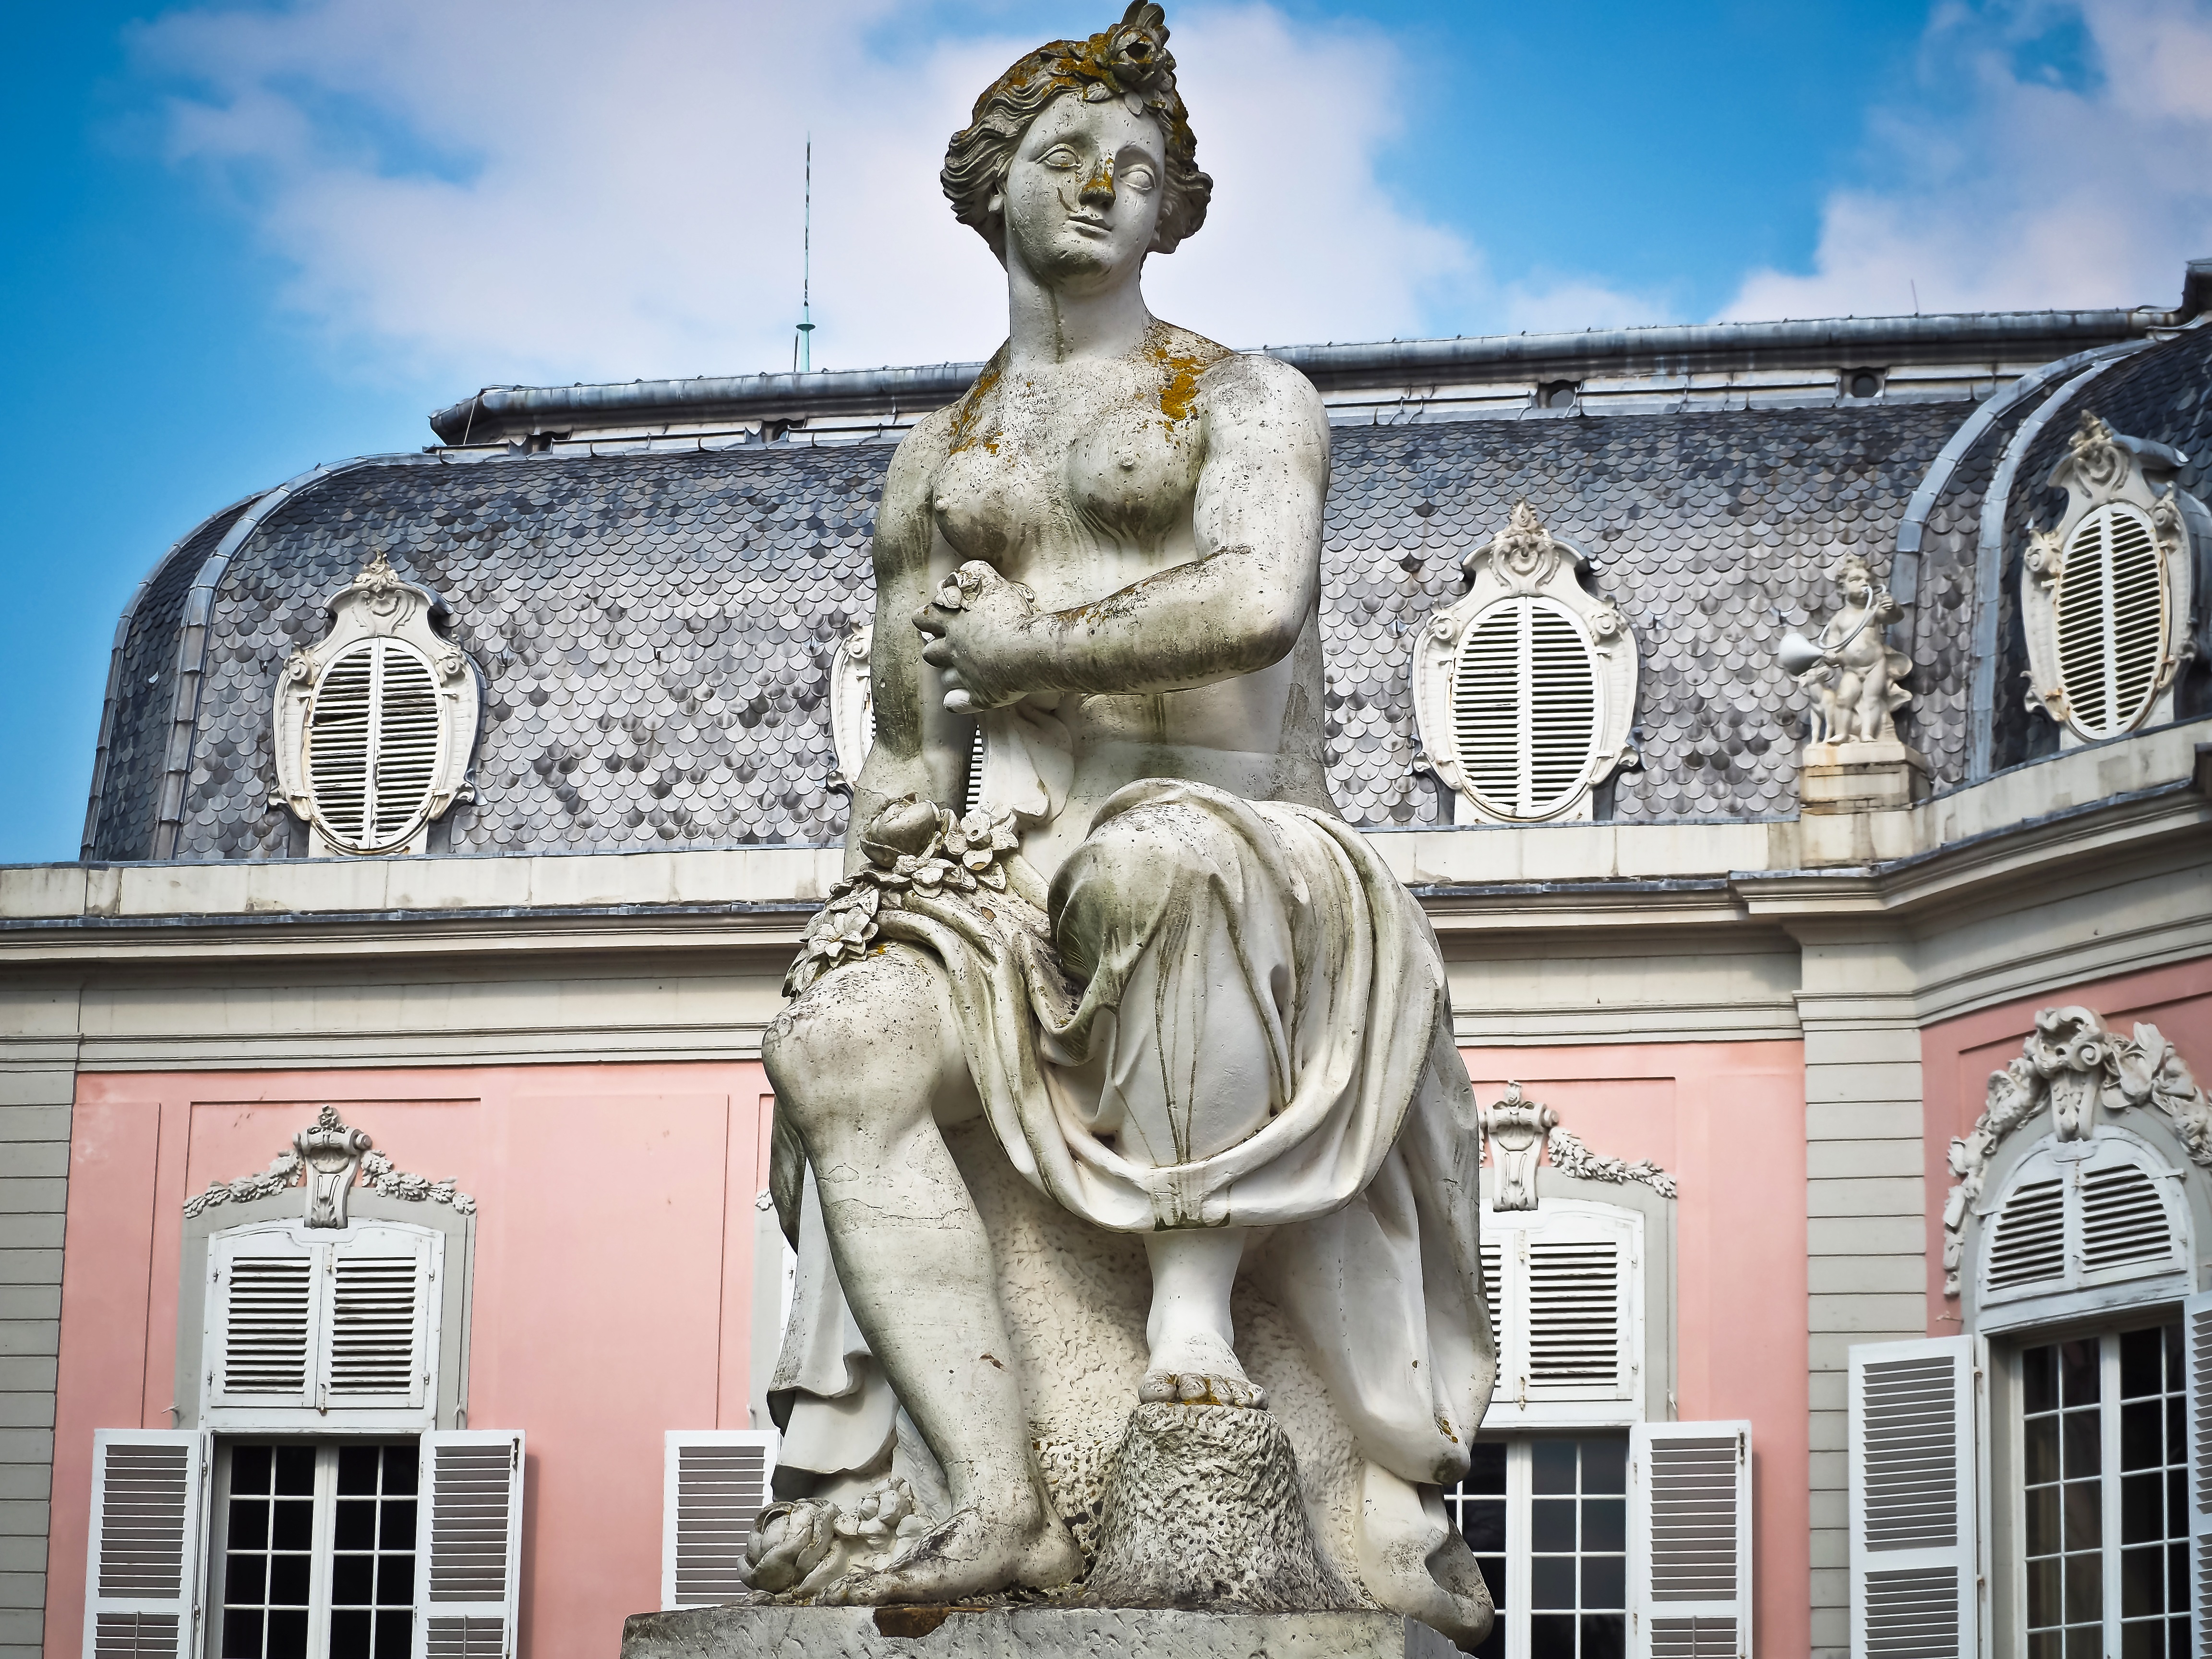
architecture, building, old, monument, statue, castle, landmark, facade, places of interest, sculpture, art, figure, temple, historically, baroque, stone figure, arts crafts, dusseldorf, stone figures, castle benrath, ancient history